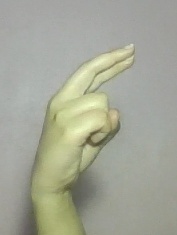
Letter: zay